30th Street Station

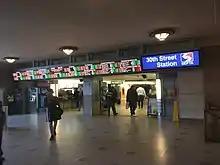
The entrance to SEPTA Regional Rail's concourse at 30th Street Station

The station is located at 2955 Market Street in the 30th Street Station District of the University City section of Philadelphia, near both the Schuylkill River and Center City. The building opened in 1933, and has been named to the National Register of Historic Places.